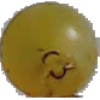
Label: Grape White 3